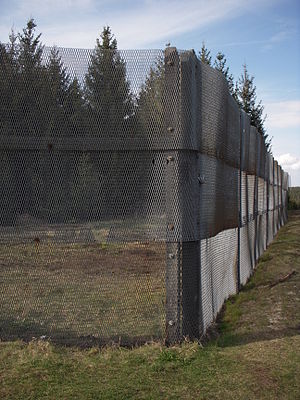
Sorge (Harzen) / Billeder fra dokumentationscentret
Sorge
Sorge er en lille stationsby i Harzen, beliggende i delstaten Sachsen-Anhalt i Tyskland. Byen er en del af landsbyfællesskabet Oberharz am Brocken.